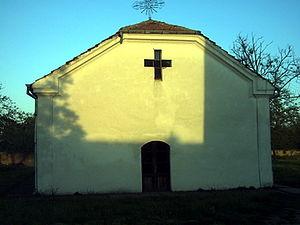
Donje Stopanje est une localité de Serbie située sur le territoire de la Ville de Leskovac, district de Jablanica. Au recensement de 2011, elle comptait 1 100 habitants.
L'éparchie de Niš est une éparchie, c'est-à-dire une circonscription de l'Église orthodoxe serbe. Située au sud-est de la Serbie, elle a son siège à Niš. En 2006, elle est administrée par l'évêque Jovan.